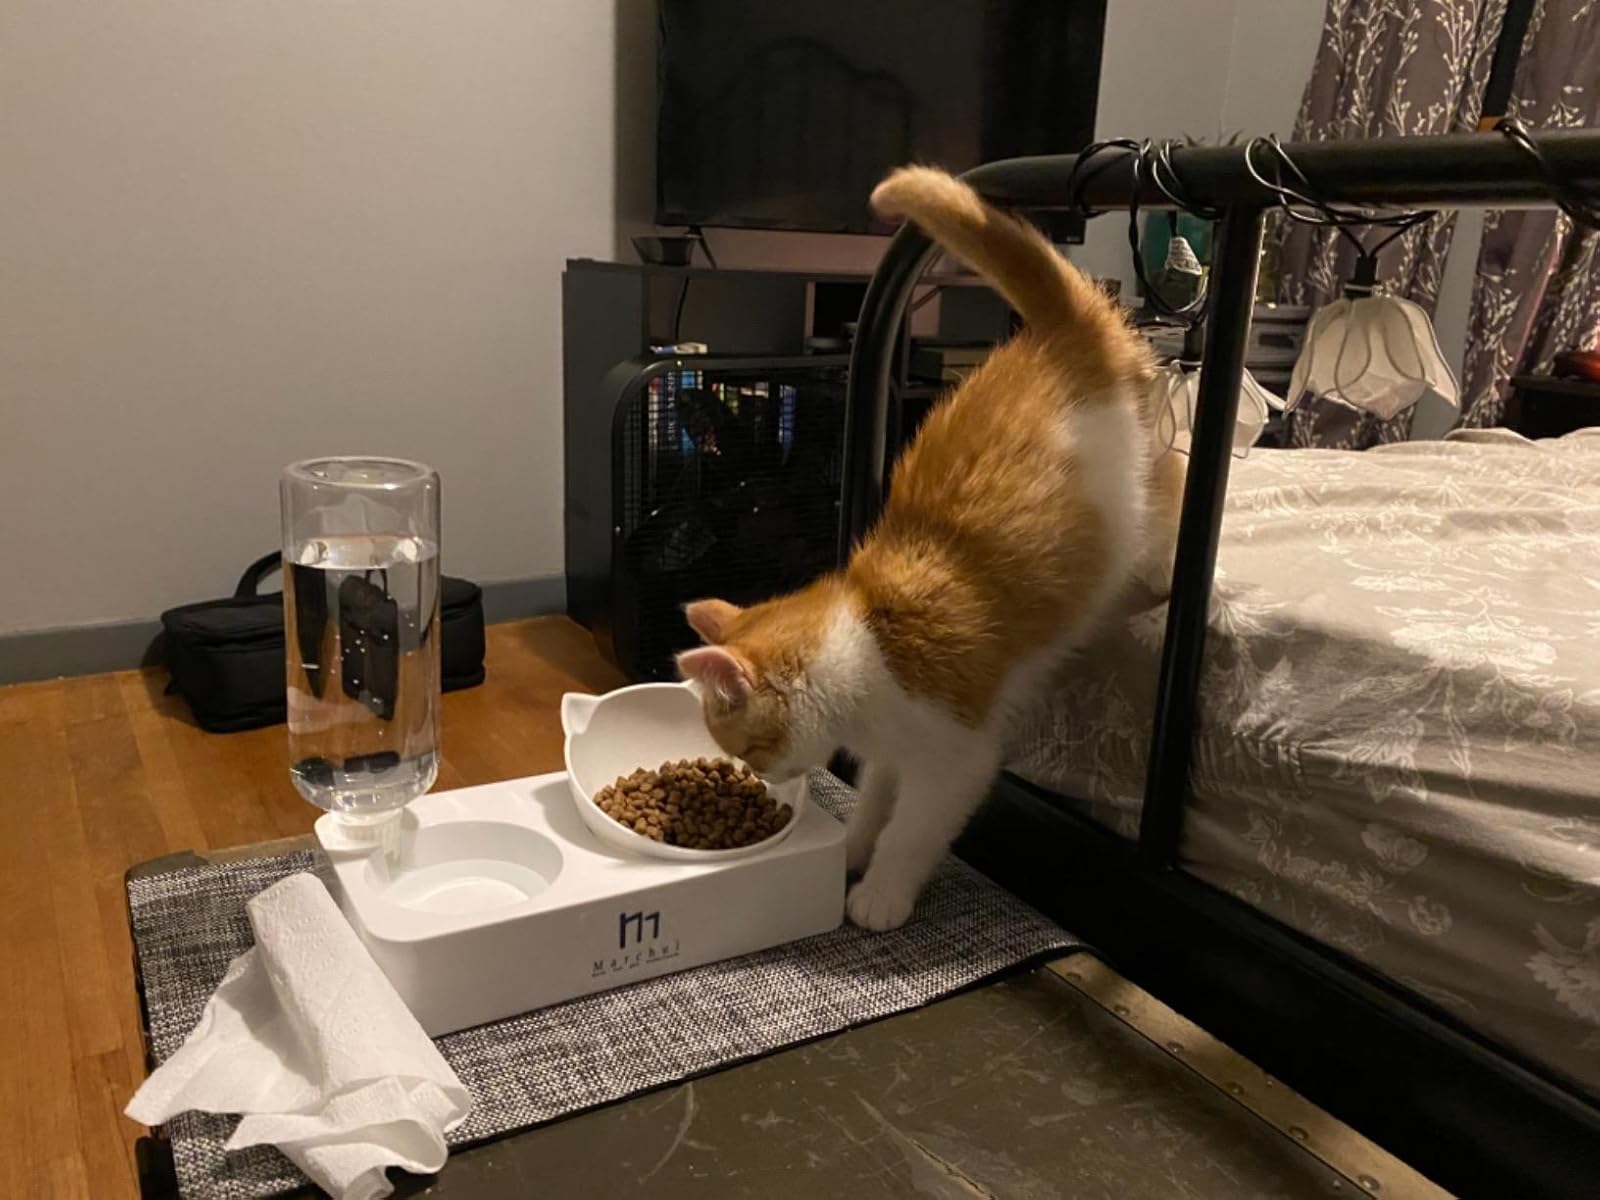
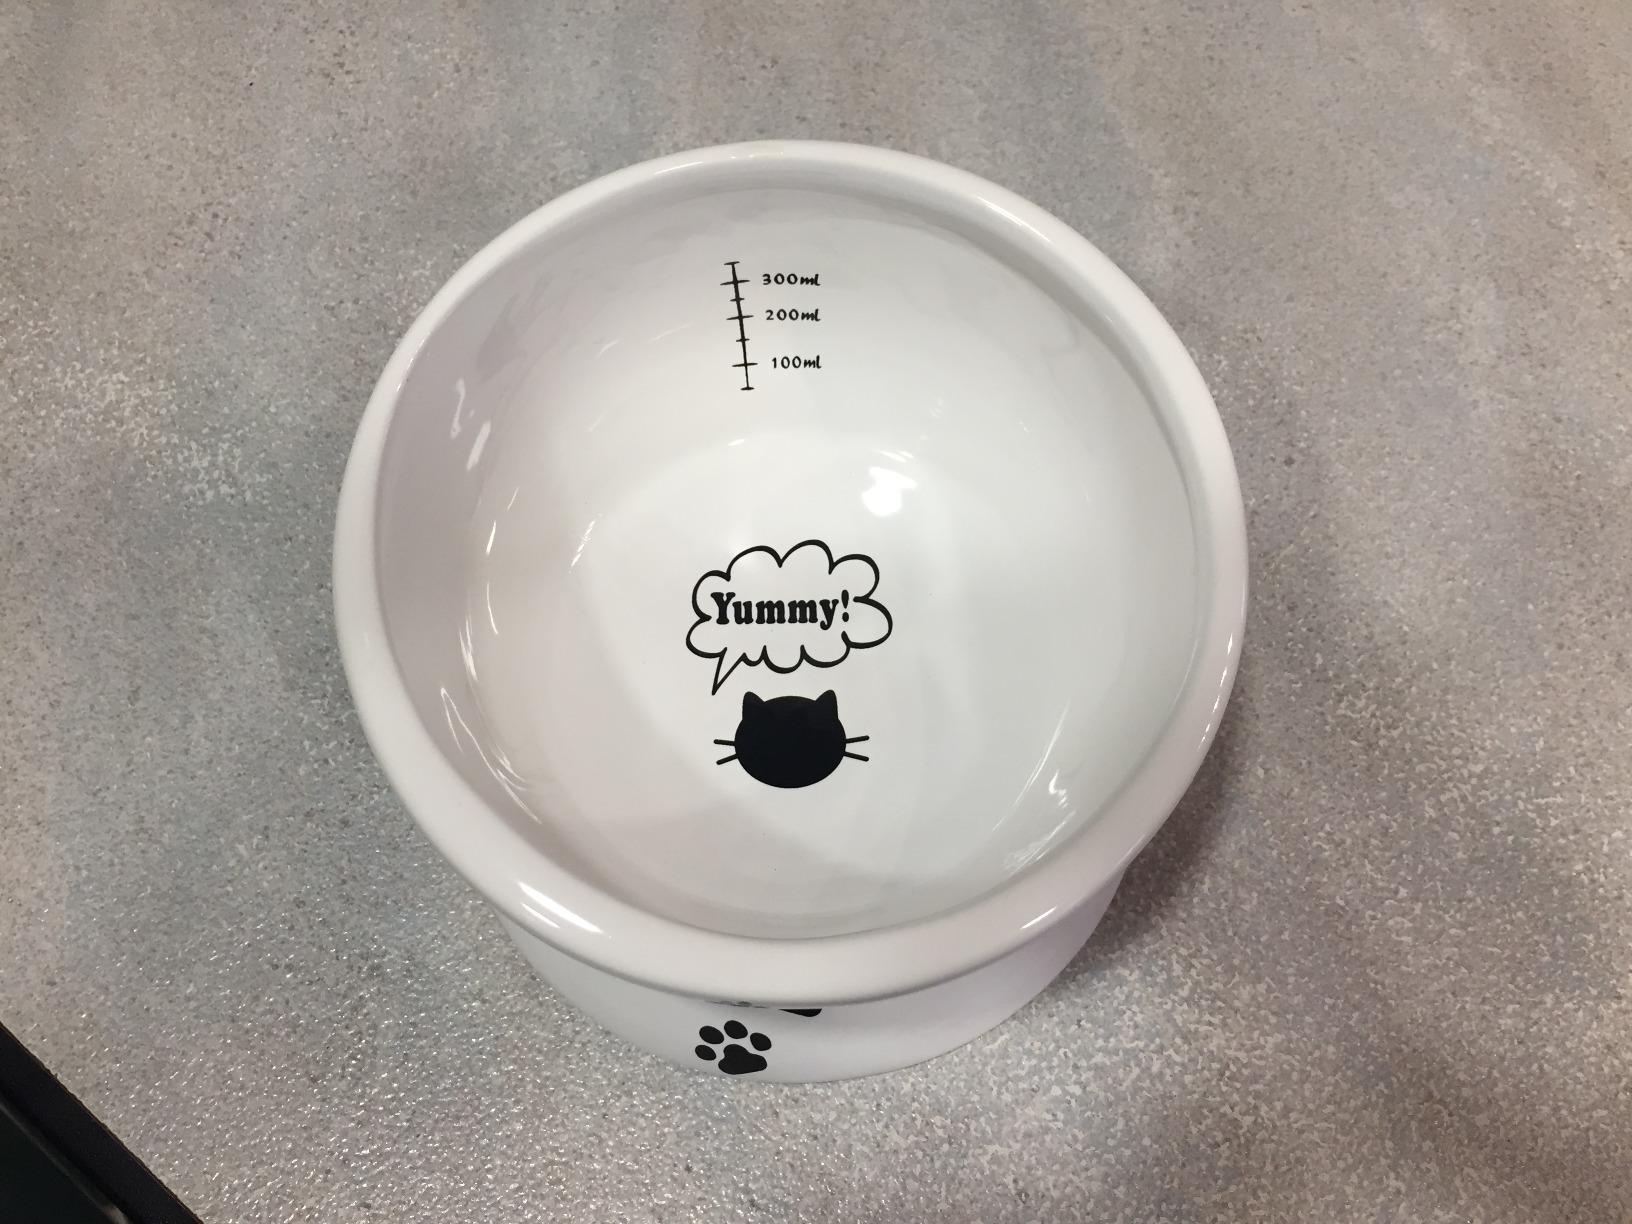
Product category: items_bowl
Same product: no